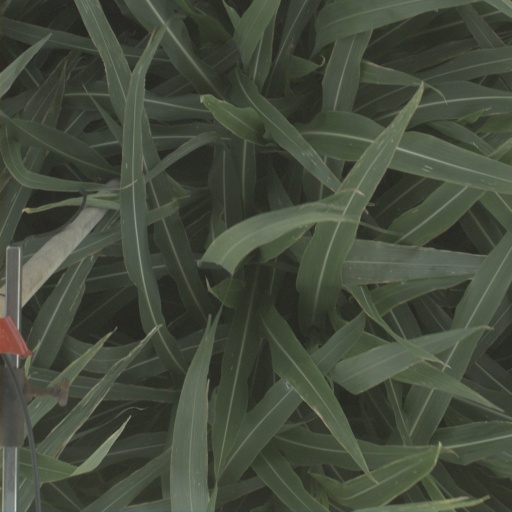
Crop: sorghum